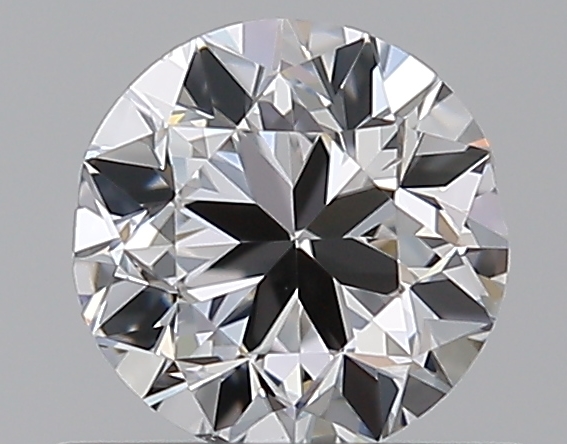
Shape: round
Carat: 0.5
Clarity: VS2
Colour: D
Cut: GD
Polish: EX
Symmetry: F
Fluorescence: N
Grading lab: GIA
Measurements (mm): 4.87 x 4.96 x 3.16